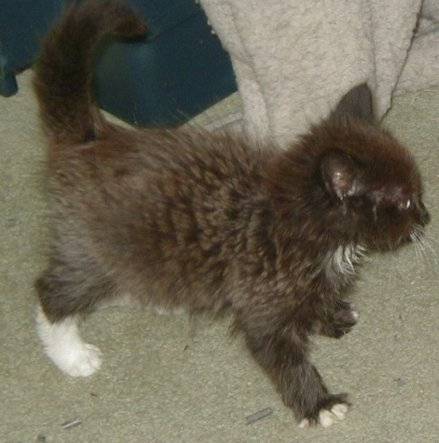
Label: cat